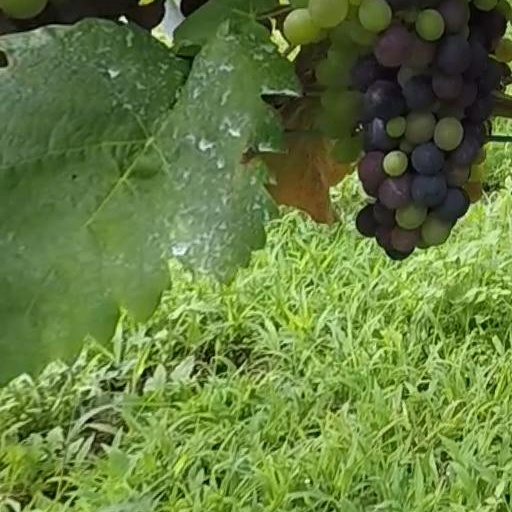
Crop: grape